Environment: real
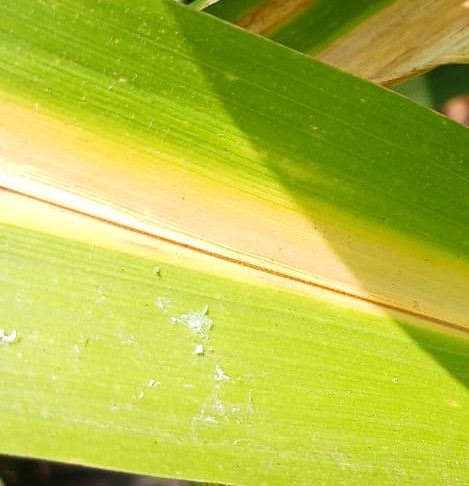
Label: nitrogen_deficiency